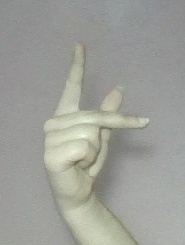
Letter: dha